437th Airlift Wing

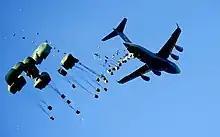
C-17 of the 437th AW airdrops pallets of water and food to Mirebalais, Haiti, 21 Jan 2010

The 437th Airlift Wing (437 AW) is an active unit of the United States Air Force, assigned to 18th Air Force, Air Mobility Command. It is the mission wing at Charleston Air Force Base, Joint Base Charleston, in the City of North Charleston, South Carolina.